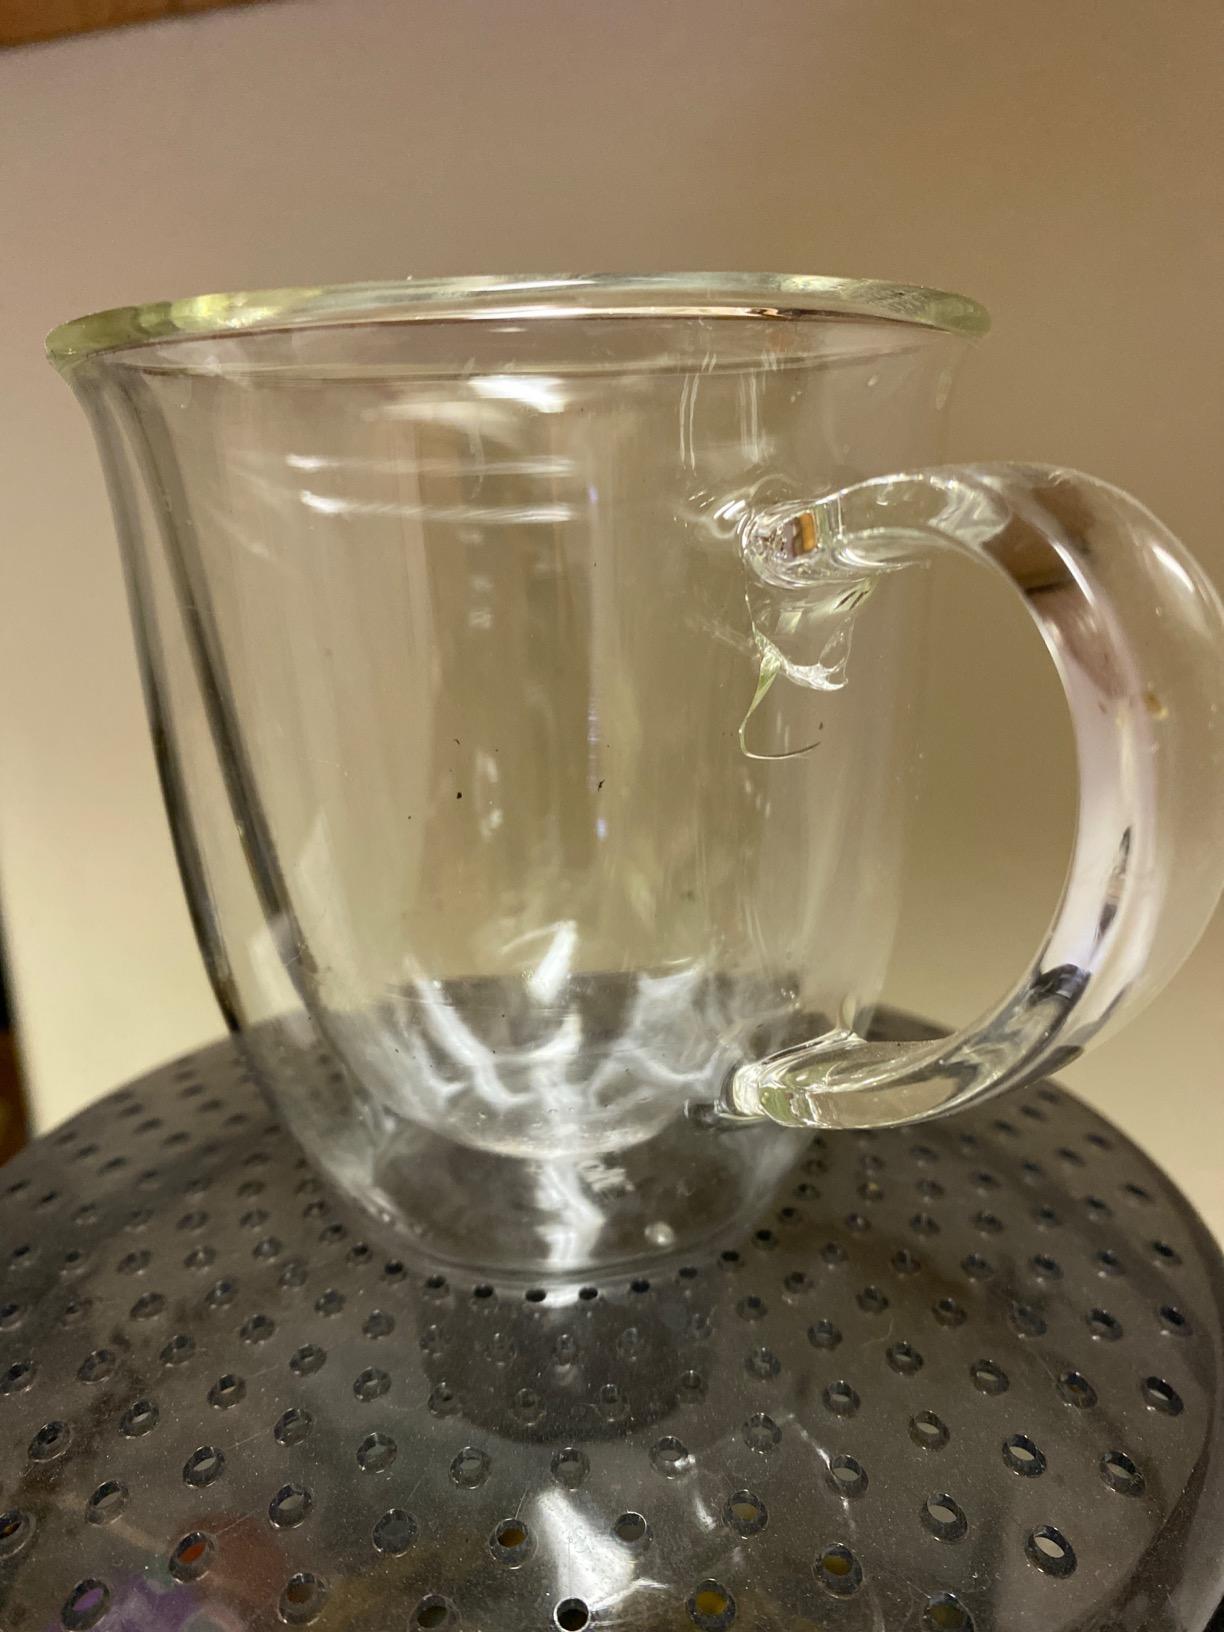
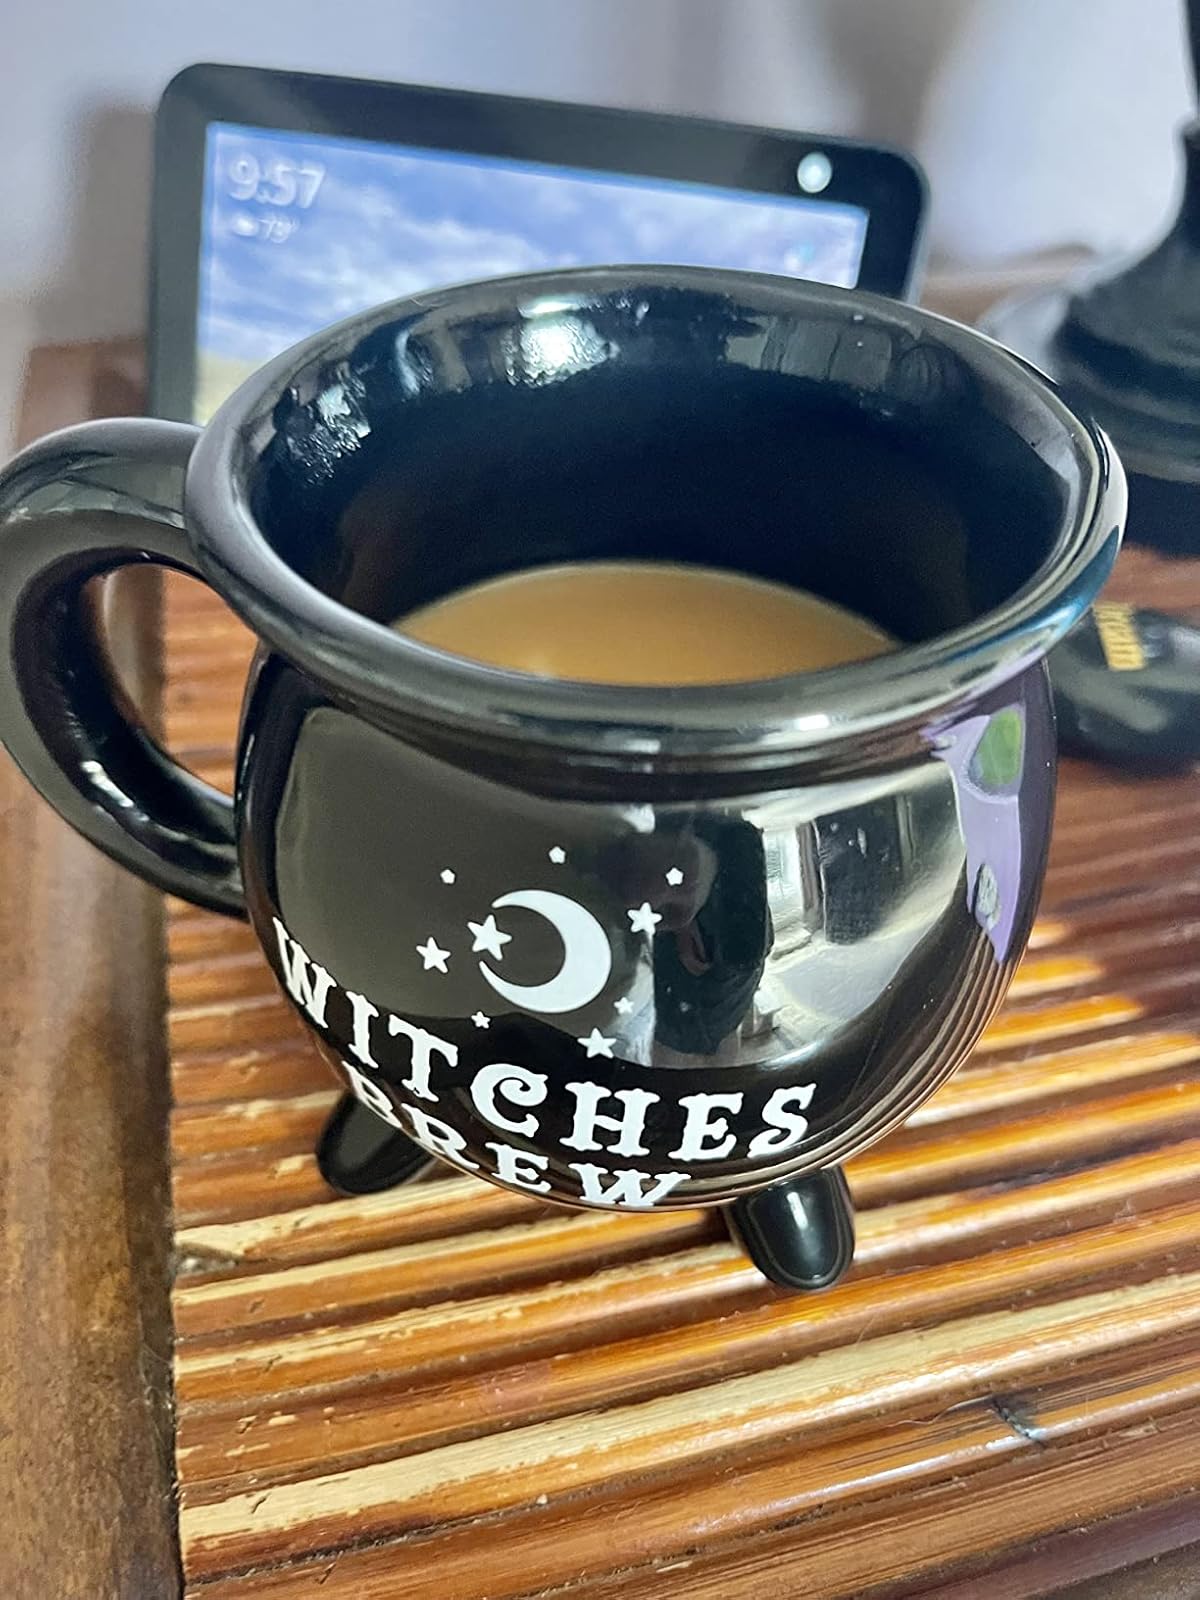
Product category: items_mug
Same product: no